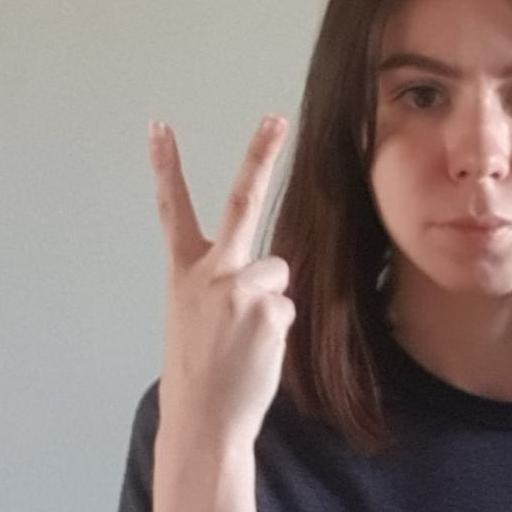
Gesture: peace_inverted